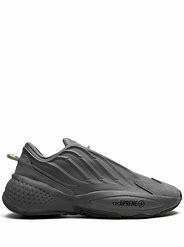
Brand: Adidas
Model: Ozrah